Anopheles

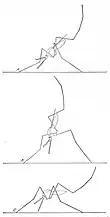
Resting positions of adult "Anopheles" (A, B) are more upright than that of Culicinae (C).

Like all mosquitoes, adult "Anopheles" species have slender bodies with three sections: head, thorax and abdomen. The head is specialized for acquiring sensory information and for feeding. It contains the eyes and a pair of long, many-segmented antennae. The antennae are important for detecting host odours, as well as of breeding sites where females lay eggs. Female mosquitoes carrying "Plasmodium" parasites, the causative agents of malaria, are significantly more attracted to human breath and odours than uninfected mosquitoes.